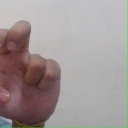
अक्षर: अ